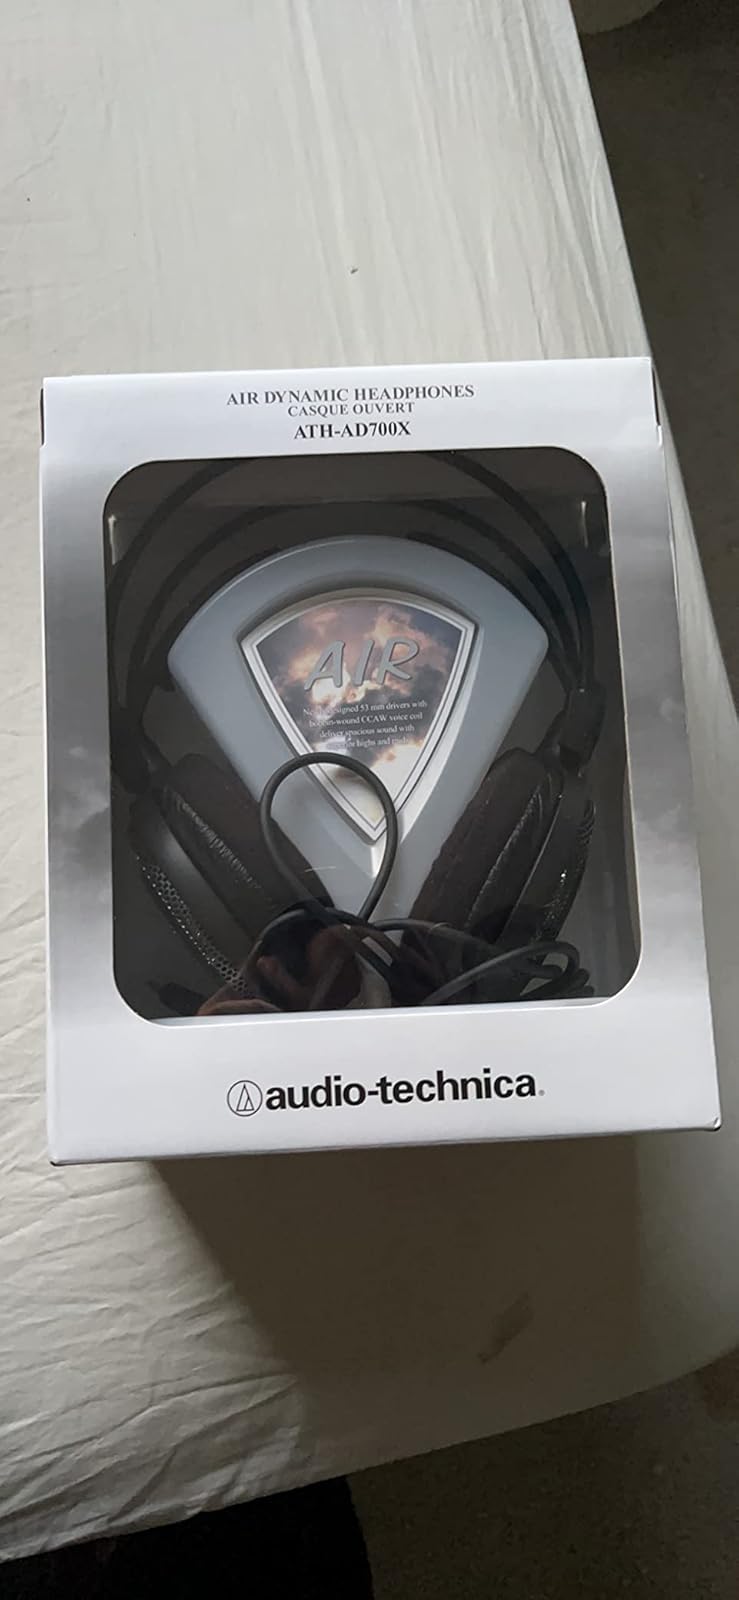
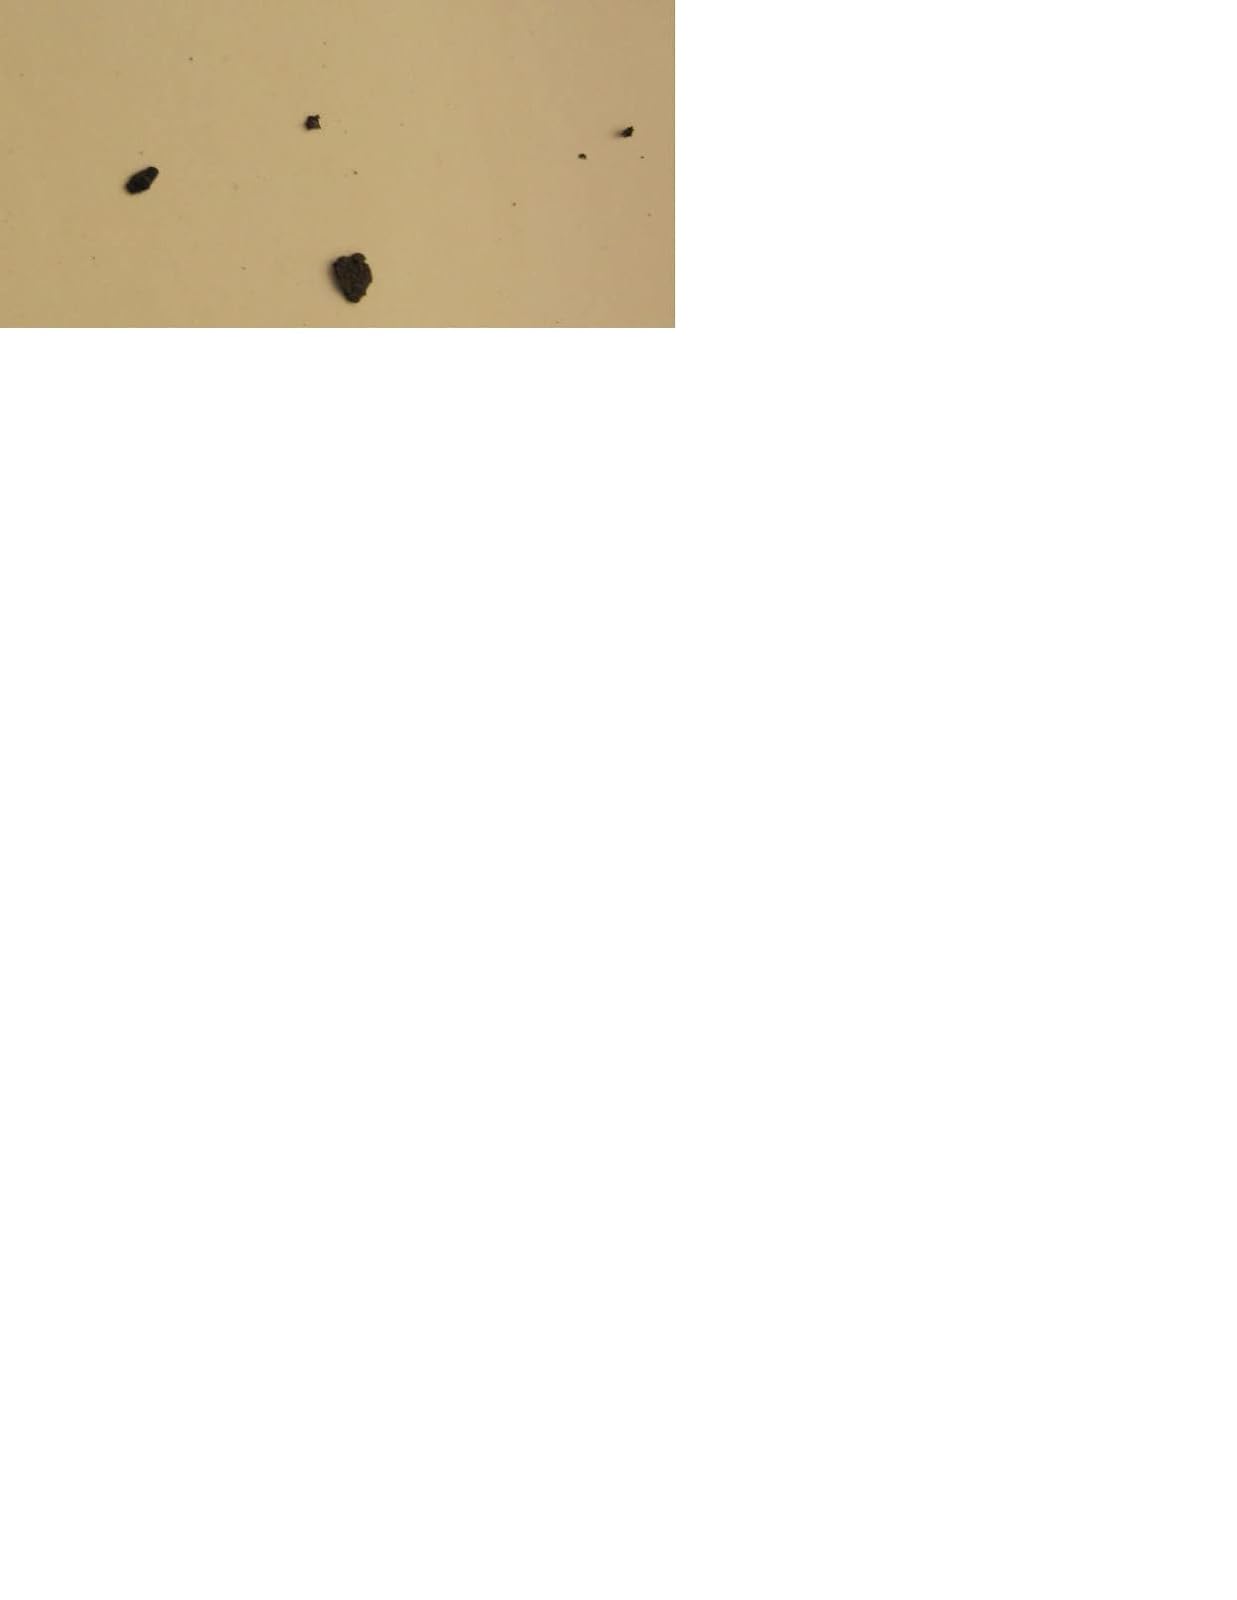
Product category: headphones
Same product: no